Golding Constable's Vegetable Garden

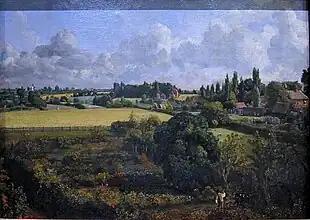
"Golding Constable's Vegetable Garden", painted 1815

Golding Constable's Vegetable Garden is an oil-on-canvas painting executed in 1815 by the English artist John Constable. The work shows the vegetable garden belonging to Constable's father, Golding Constable, who lived in the Suffolk village of East Bergholt.